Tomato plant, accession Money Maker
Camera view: bottom (45 deg); turntable rotation: 60 degrees
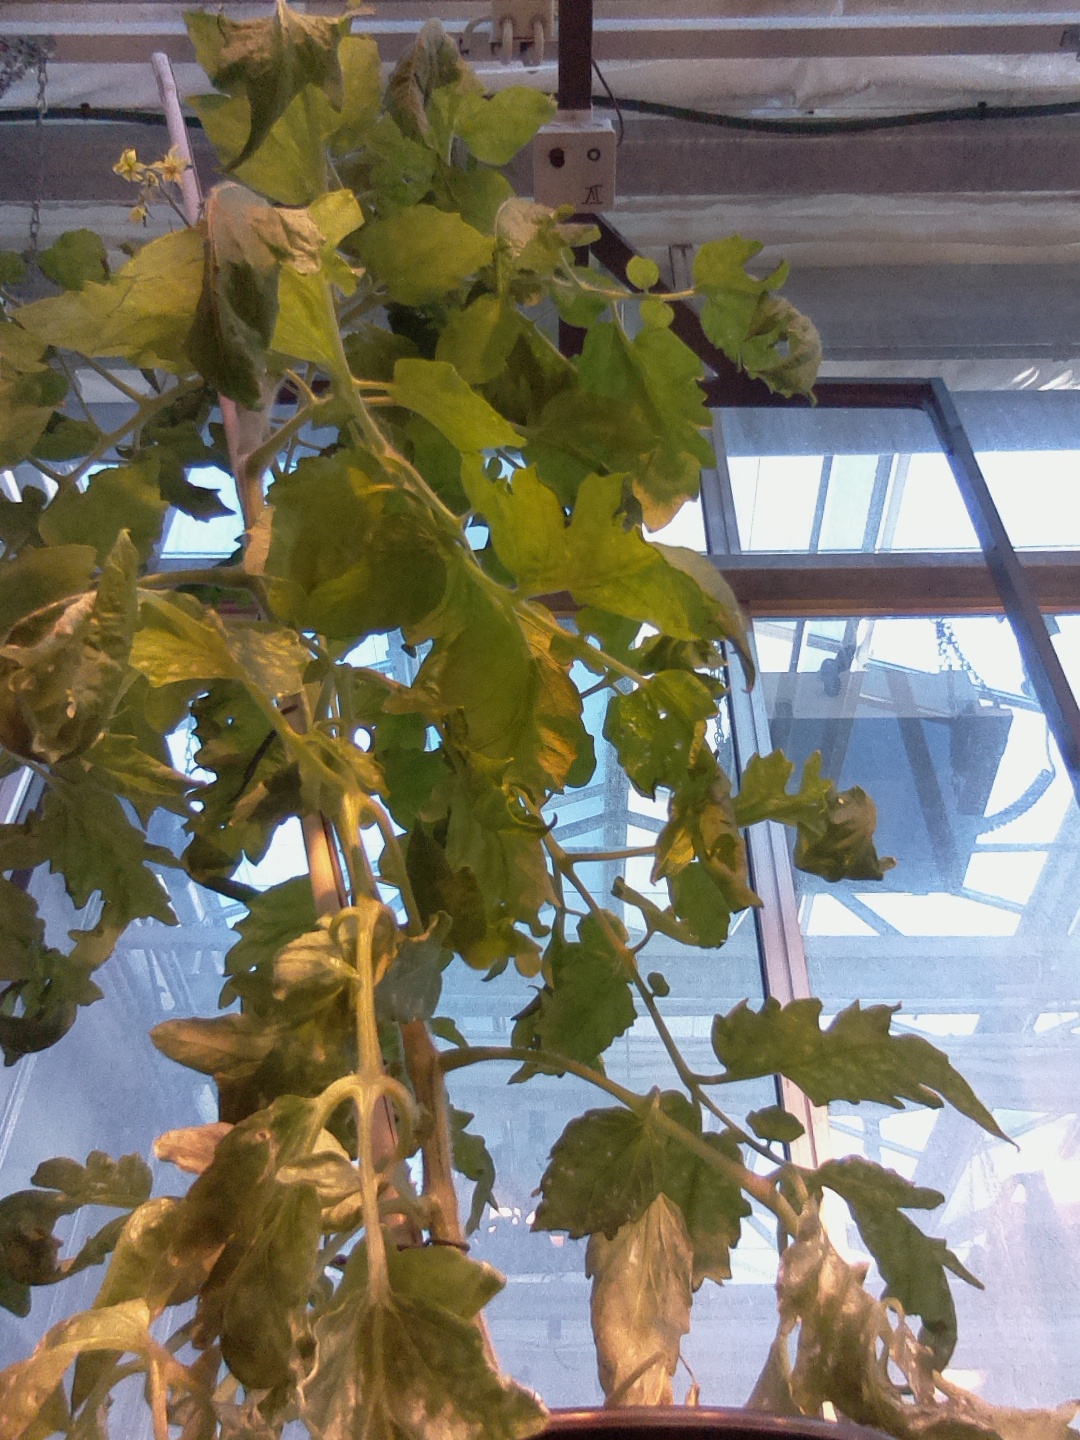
BBCH growth stage 70: Fruits at the main stem or branches visibles